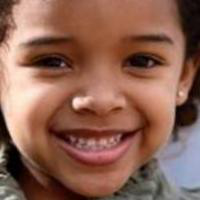
Age group: age 01-10